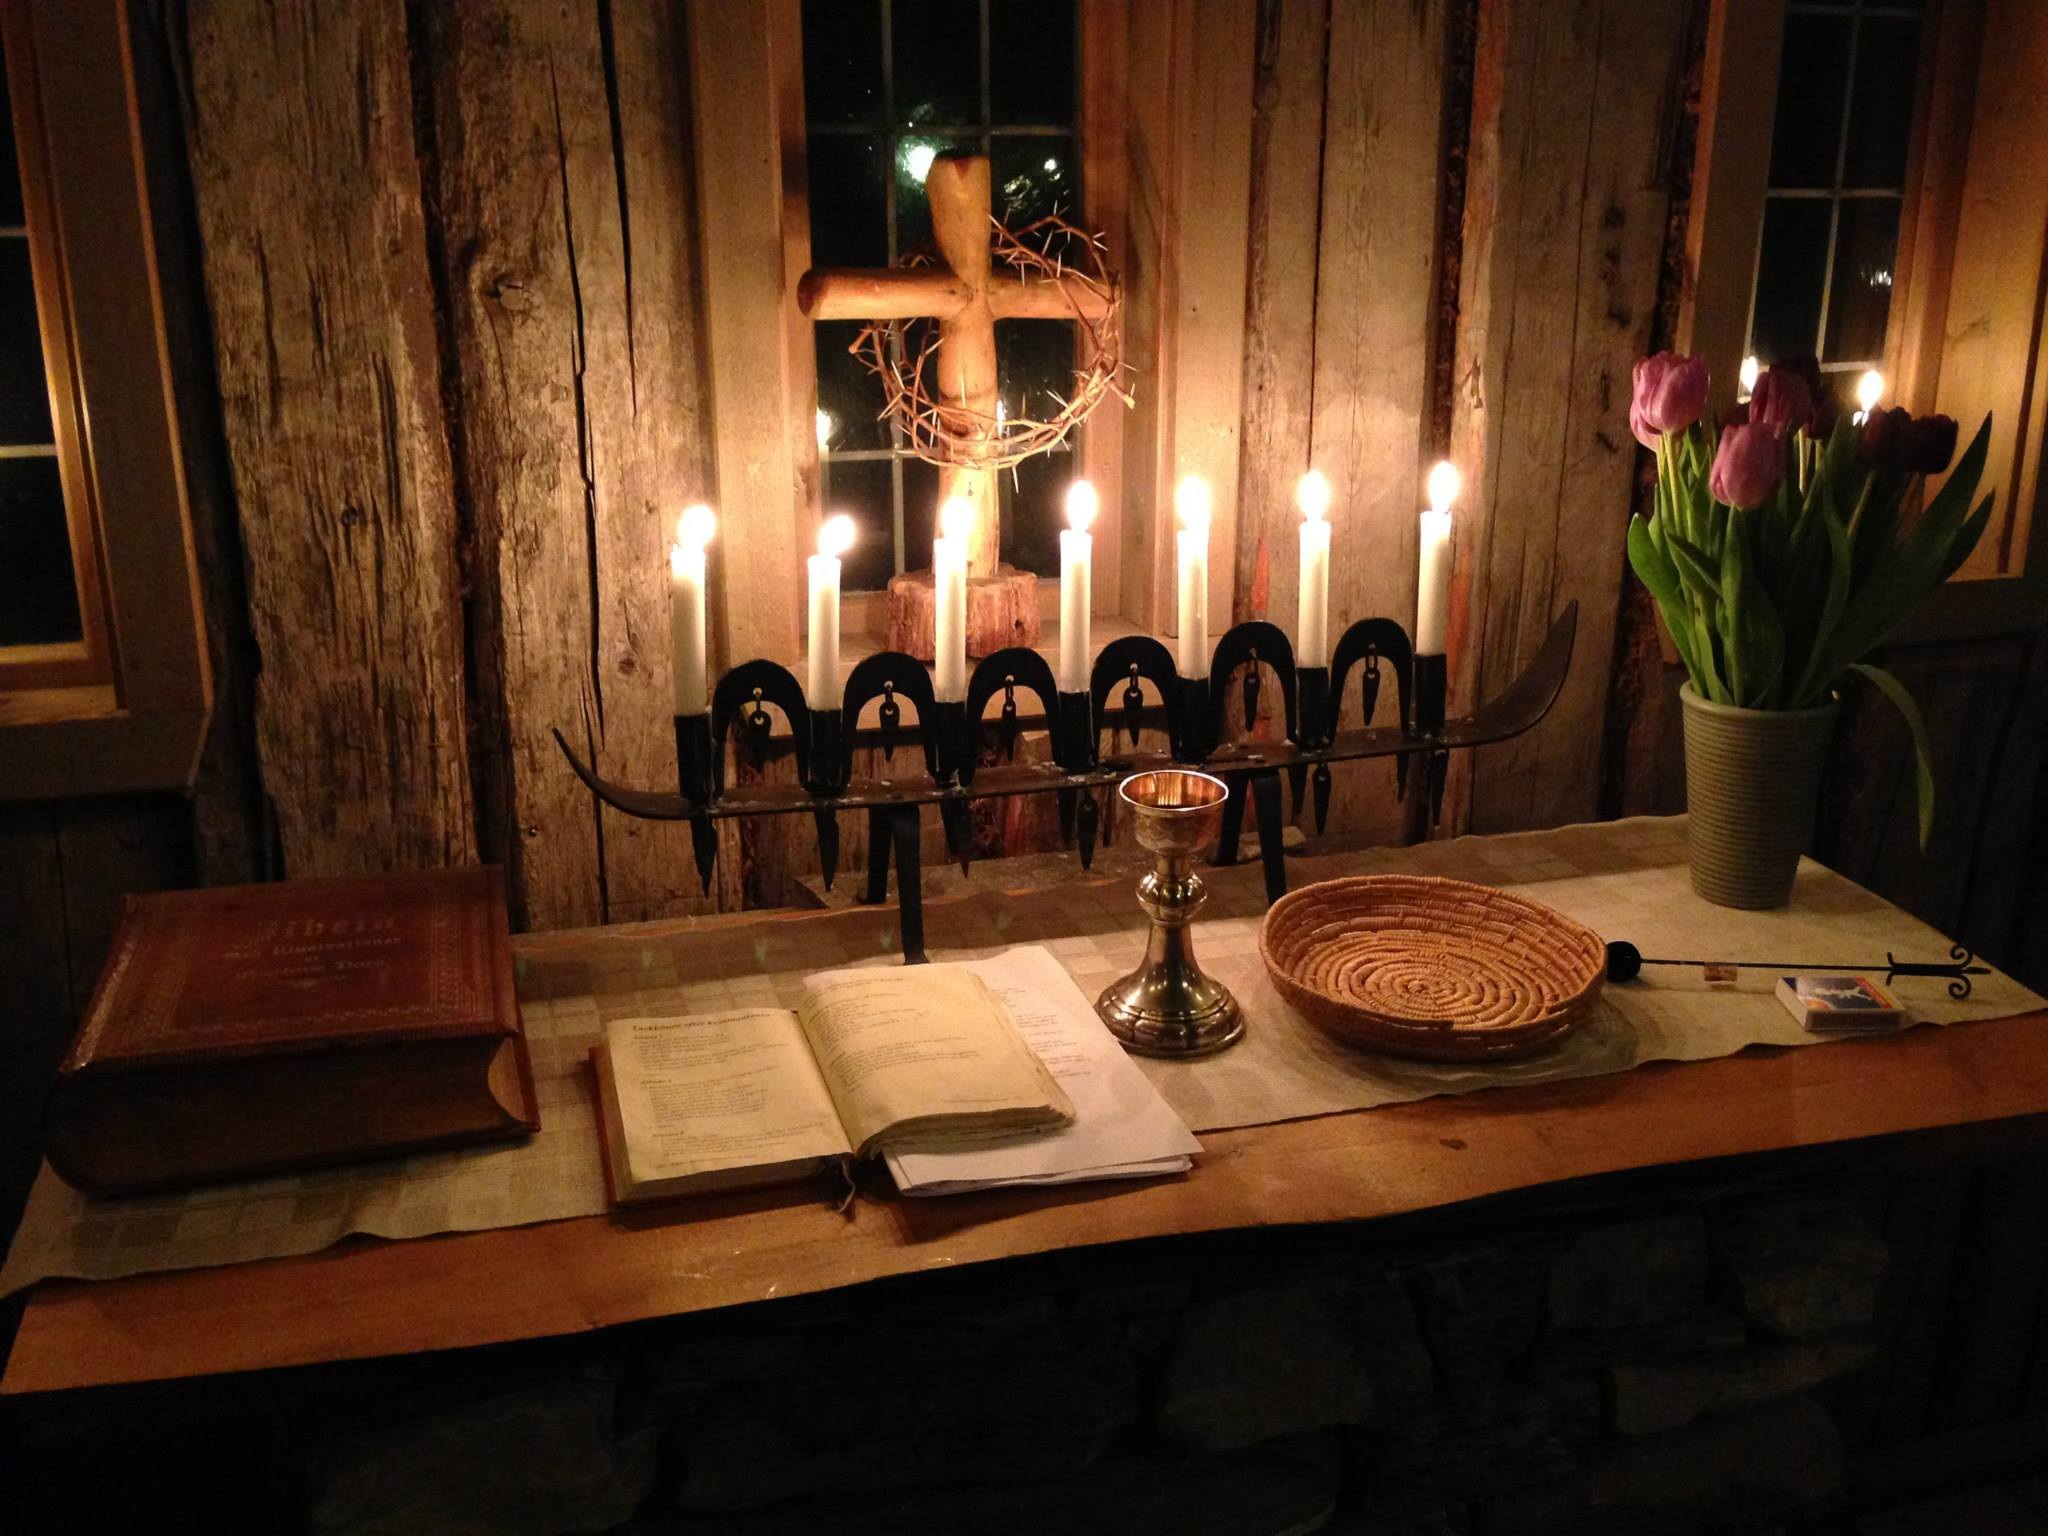
light, wine, restaurant, bar, church, room, lighting, bread, bible, interior design, fair, holy communion